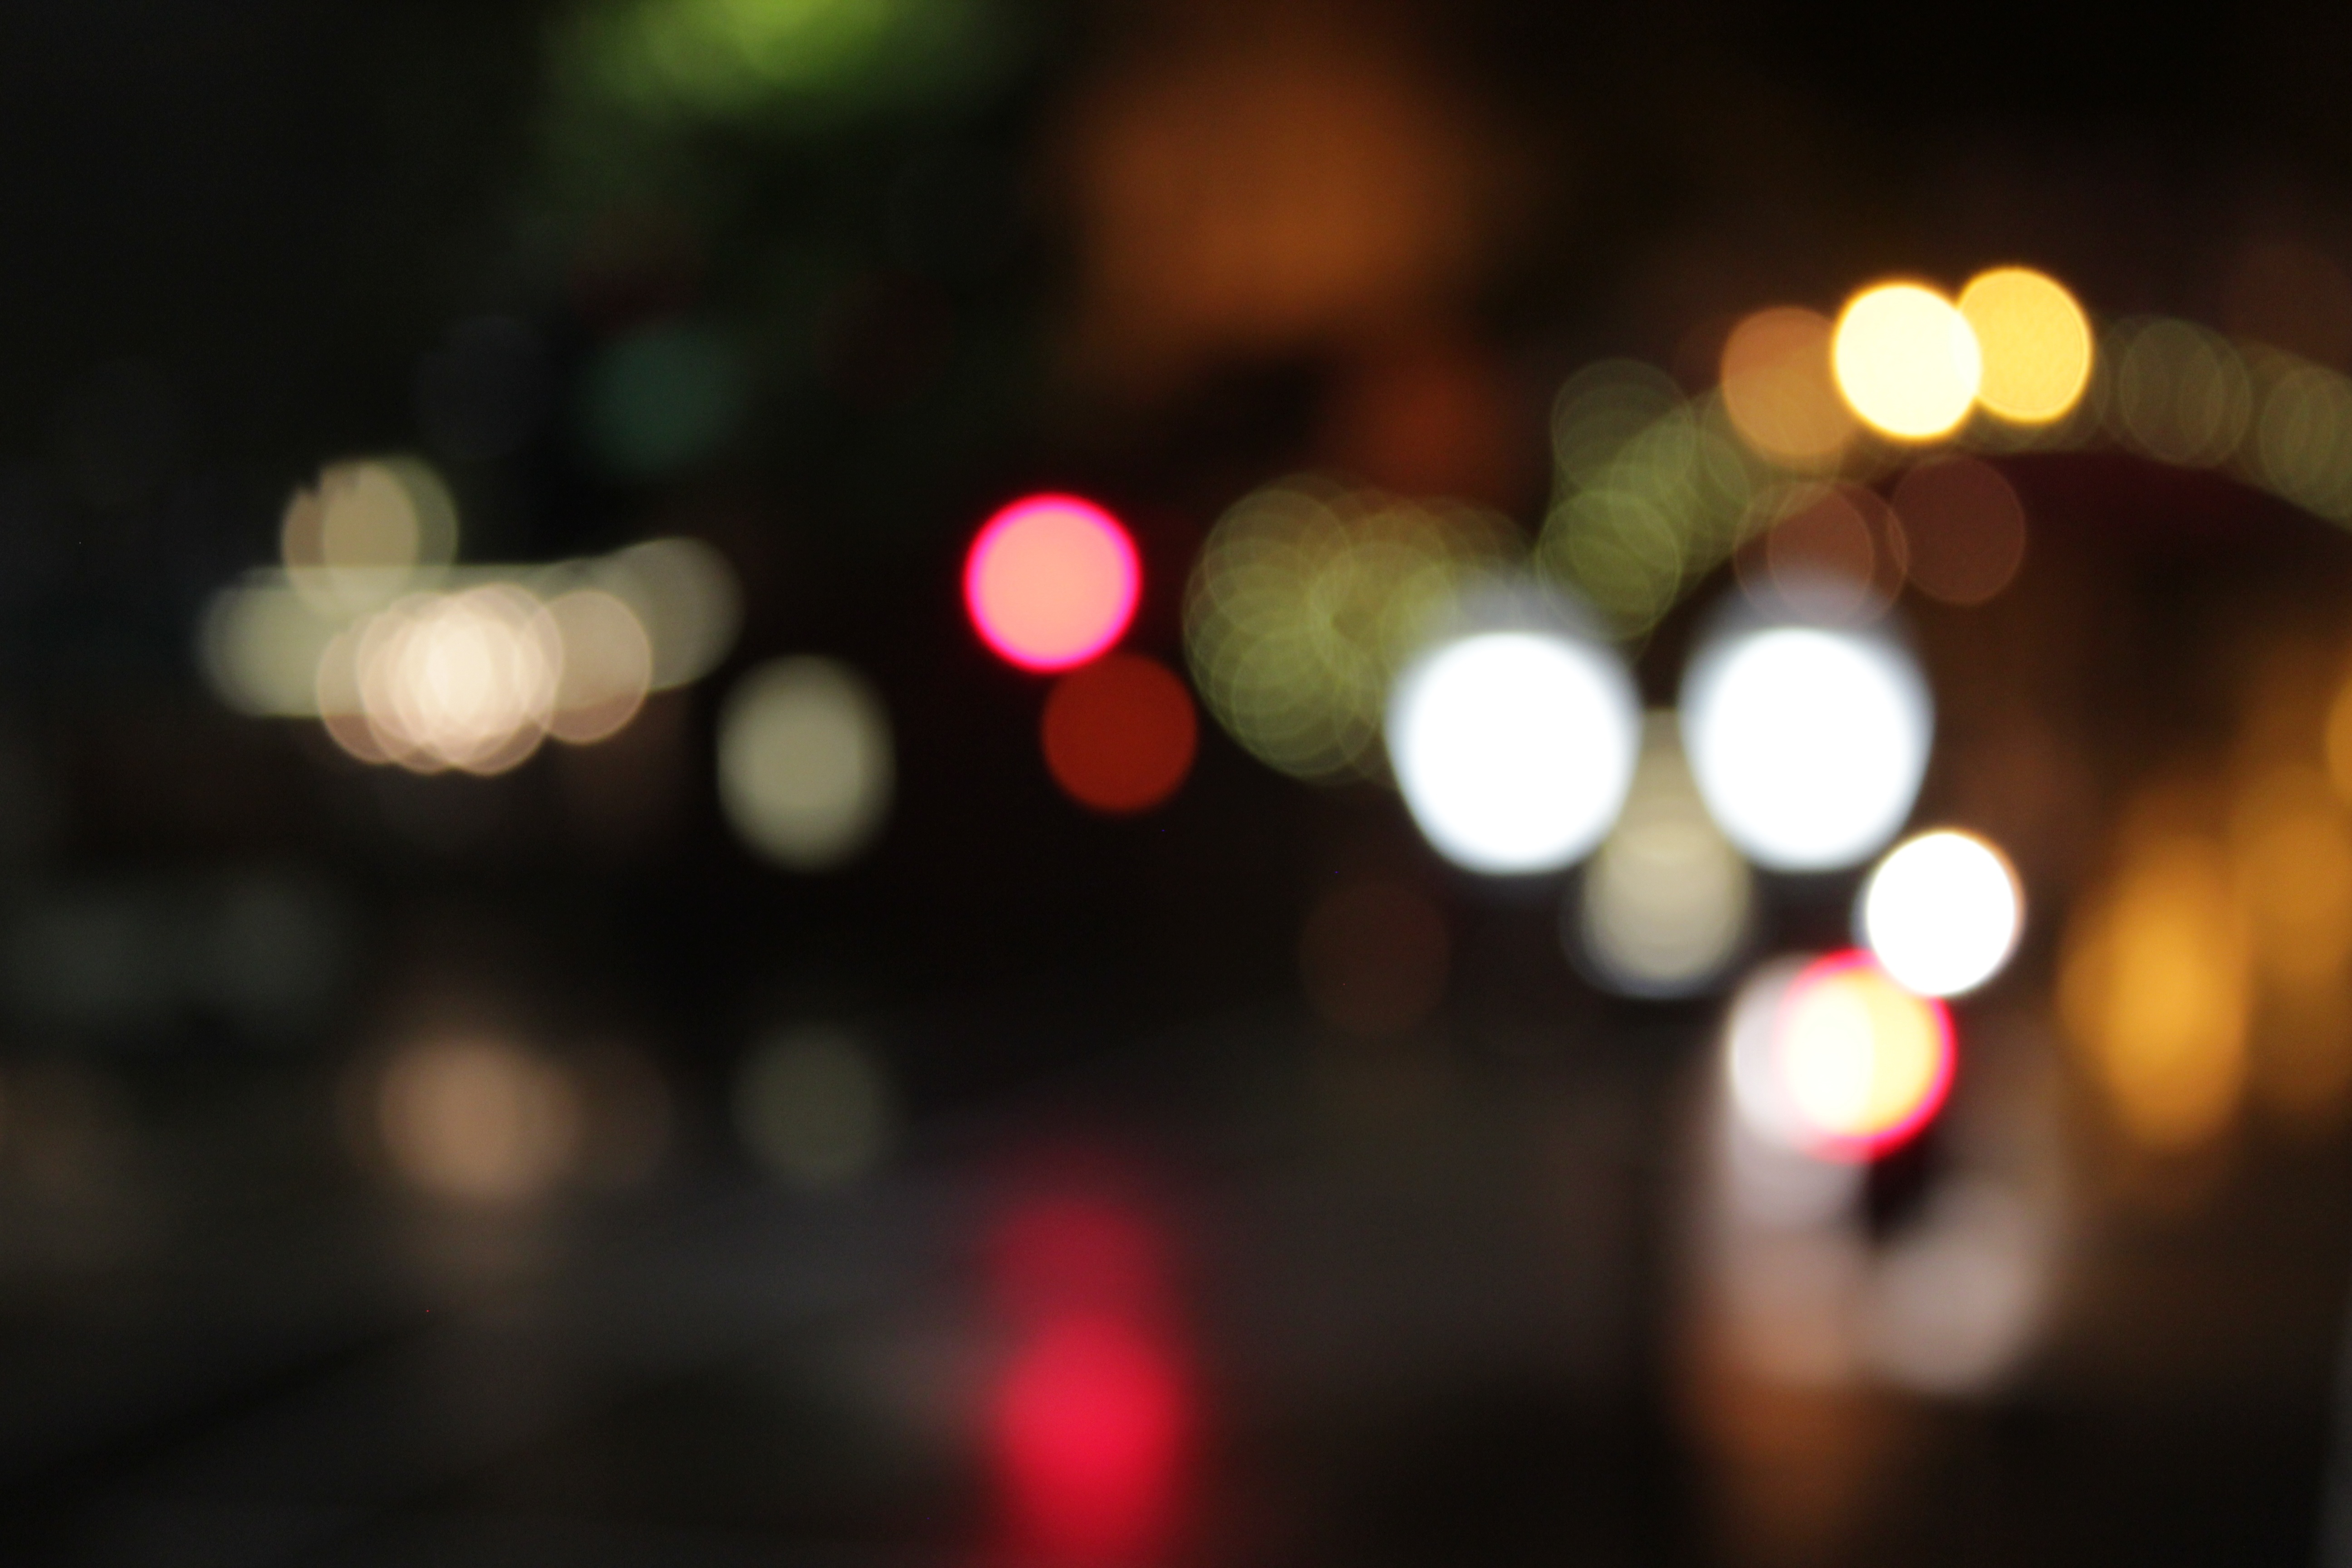
light, night, sunlight, flower, red, color, darkness, lighting, circle, shape, macro photography